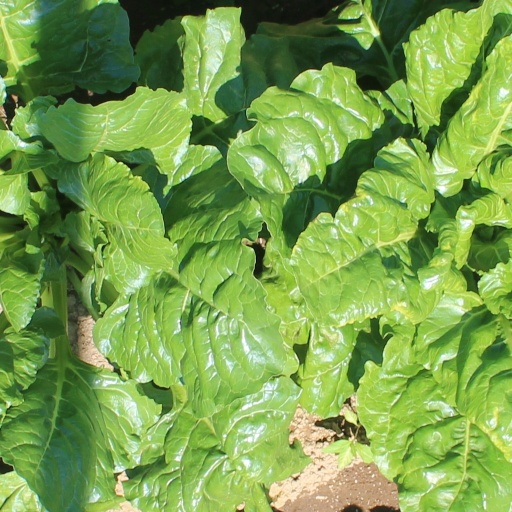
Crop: sugar beet